U.S. Route 29

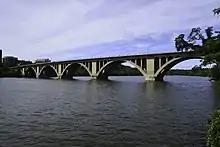
Key Bridge, carrying US 29 into Washington DC

In Virginia, part of US 29 is named the Lee Highway. US 29 connects the historic small cities and large towns of west-central Virginia, including Danville, Lynchburg, Charlottesville, Culpeper, and Warrenton, with Fairfax, Falls Church, Arlington, and Washington DC to the northeast and with North Carolina to the southwest.